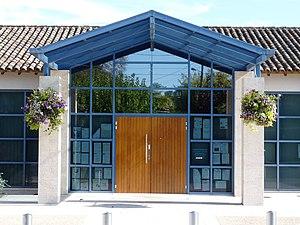
Mairie de Cubnezais, Gironde, France
Cubnezais est une commune du Sud-Ouest de la France, située dans le département de la Gironde en région Nouvelle-Aquitaine.